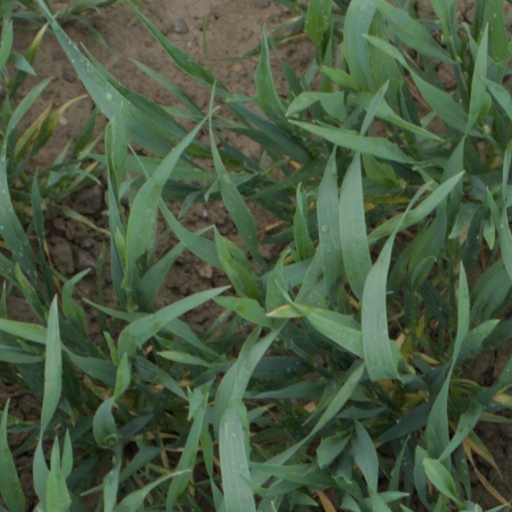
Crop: wheat